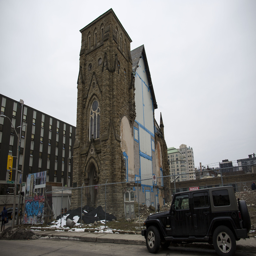
the back of this historical church has been torn down for the hopeful development of condominiums .